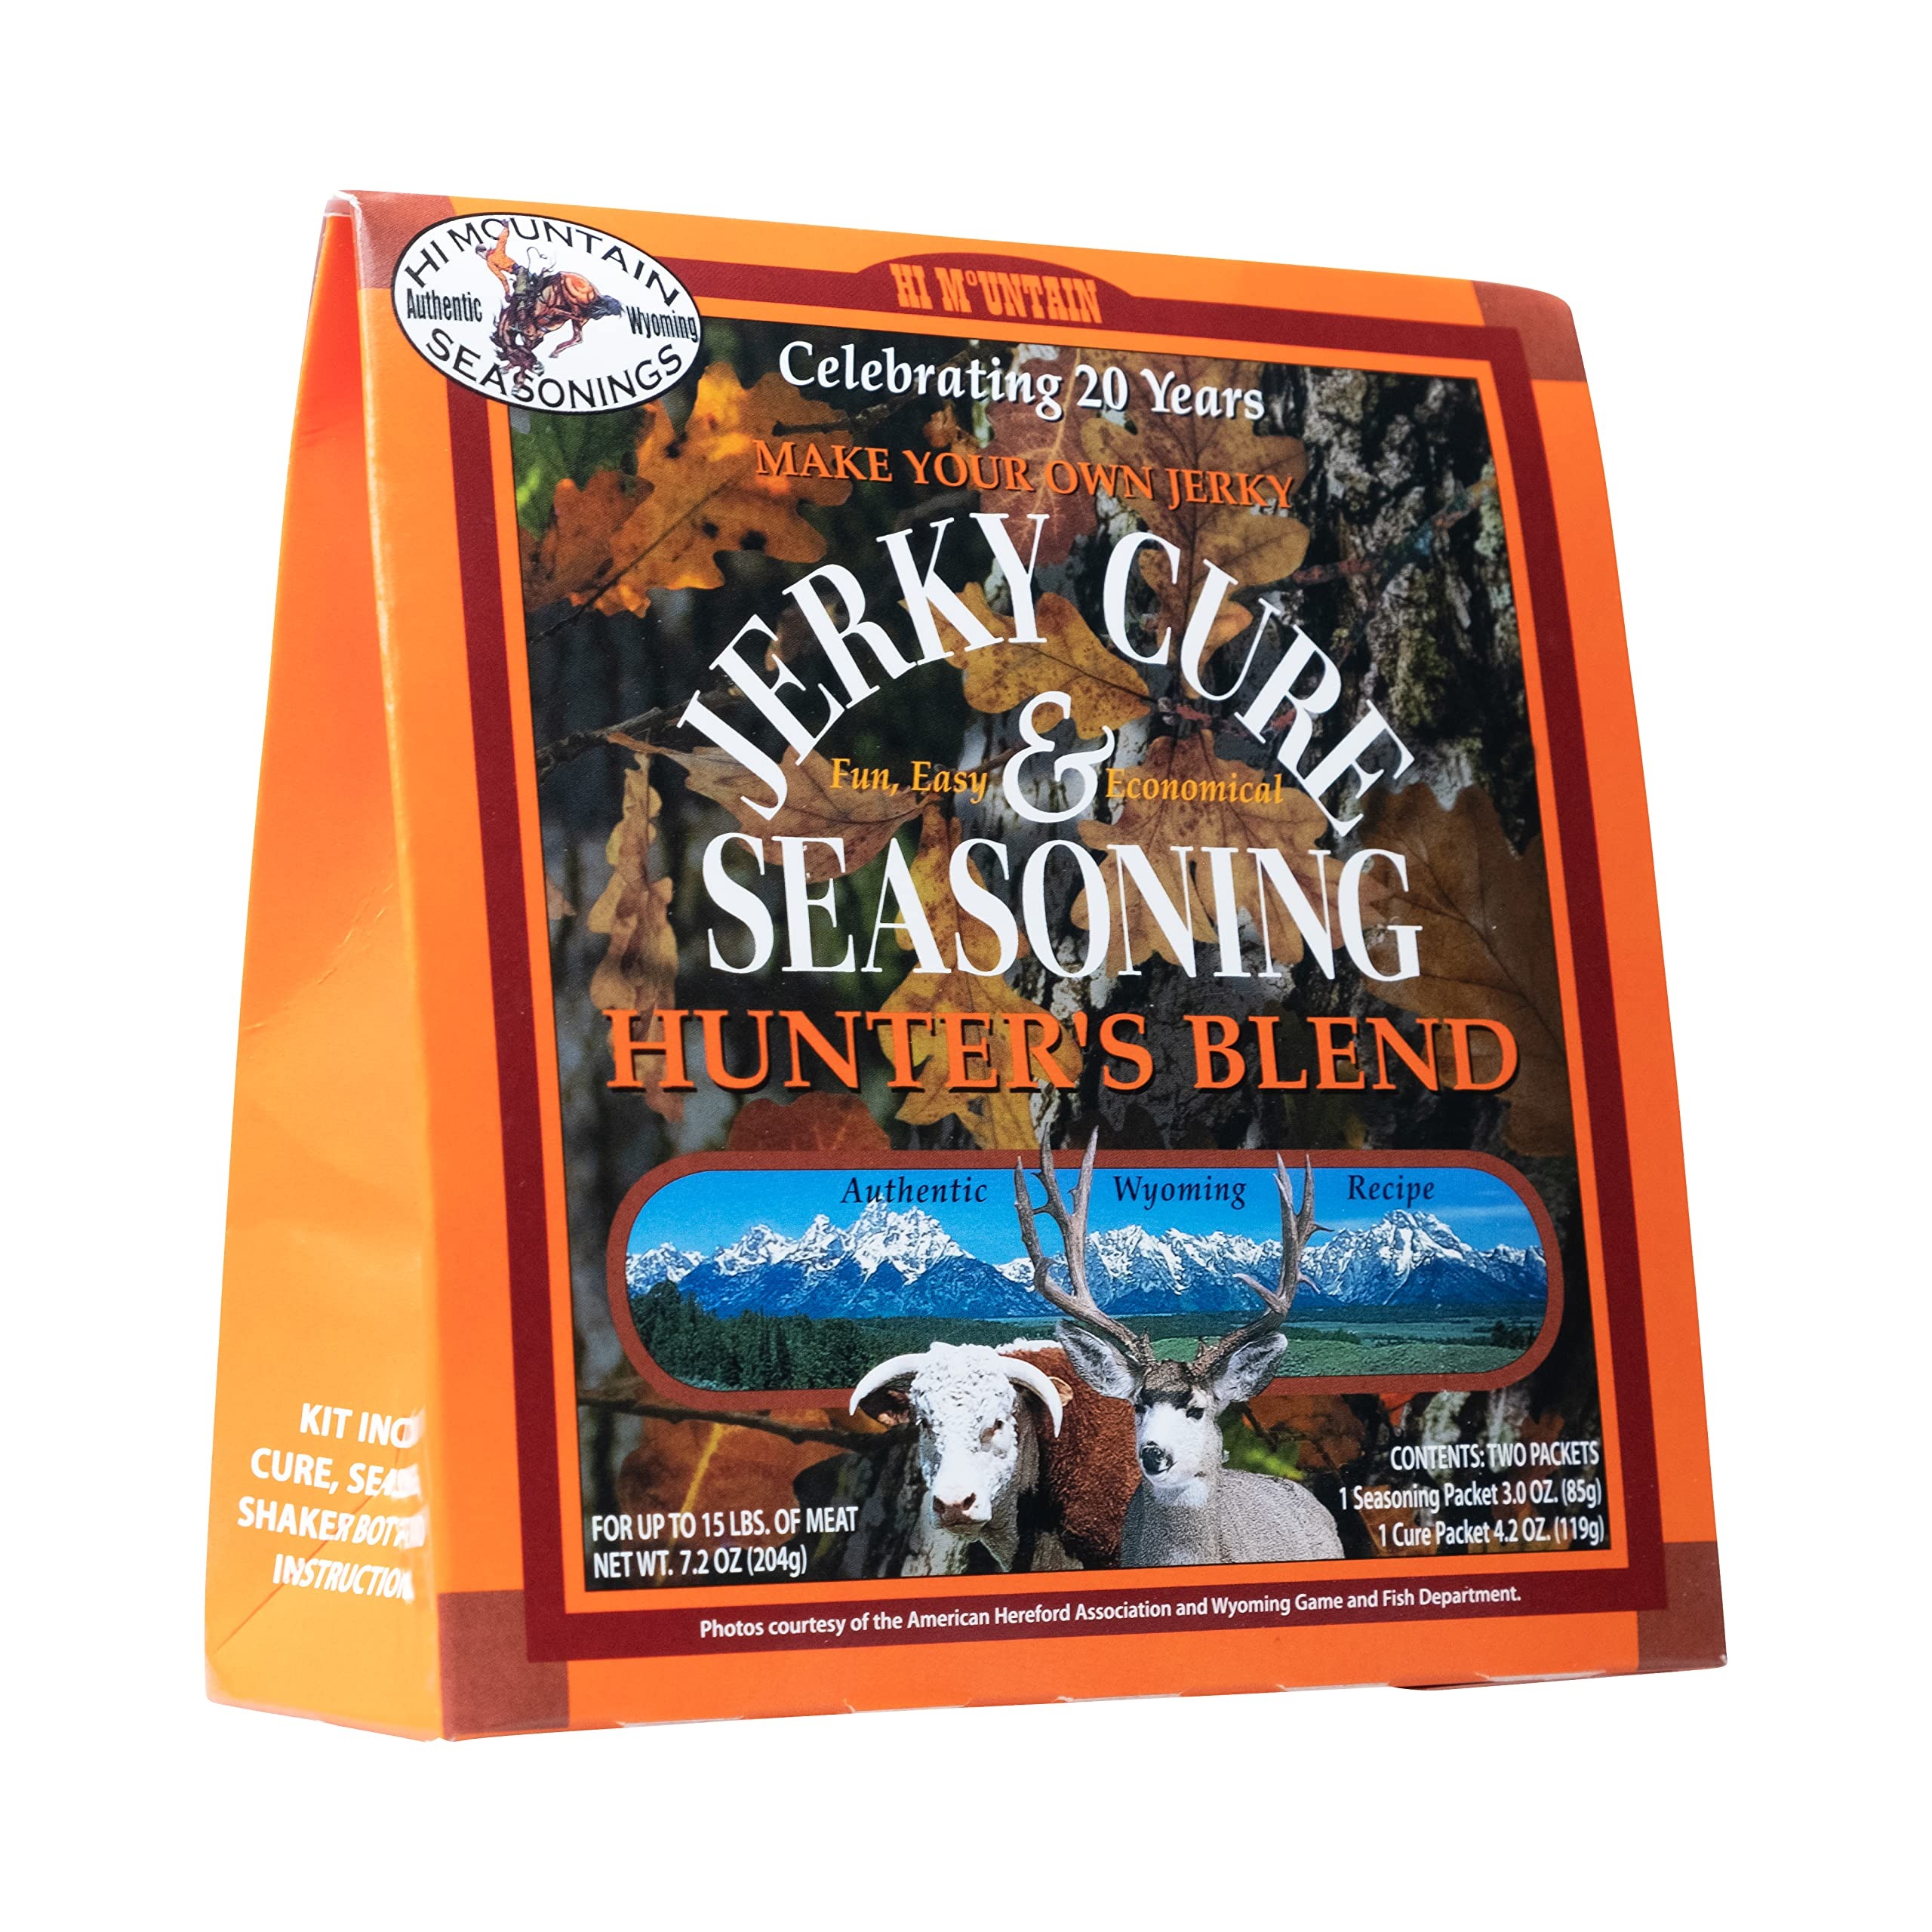
Item Name: Hi Mountain HUNTERS BLEND Jerky Seasoning and Cure Kit | Beef Jerky Seasoning | Perfect for Beef, Venison, Elk, & Deer | Seasons up to 15 lbs. of Meat (1 Box)
Bullet Point 1: FLAVOR NOTES – Treat yourself to an unforgettable experience with this hickory-infused garlic and pepper flavor that finishes with a touch of heat - Hunters Blend.
Bullet Point 2: DELICIOUS -- Hi Mountain Jerky Seasonings are carefully crafted to produce the perfect jerky flavors for beef, wild game (venison, deer, elk, caribou), poultry, and fish. They will transform even the most ordinary meat into scrumptious meat snacks!
Bullet Point 3: KIT INCLUDES -- The jerky kit provides you with all the essential spices you need to make homemade jerky in your oven, smoker, or dehydrator. It includes one seasoning packet, one cure packet, a shaker mixing bottle, and detailed instructions that are easy to follow.
Bullet Point 4: EASY TO MAKE AT HOME -- Simply follow the detailed instructions included with the kit.
Bullet Point 5: SEASONS 10 to 15 LBS of MEAT – Kit will season up to 15 lbs of whole muscle meat or up to 10 lbs of ground meat
Product Description: Experience the bold flavors of the Wild West with Hi Mountain's premium jerky seasoning blends. Our expertly crafted seasonings combine the finest herbs and spices to create a rich, mouth-watering taste that’s ideal for beef, venison, elk, and deer. With 25 unique jerky kit options available, you can explore various flavors and discover your new favorite. Easily make delicious homemade jerky with our convenient kit, which allows you to season up to 15 pounds of meat.
Value: 1.0
Unit: Count

Price: 16.82